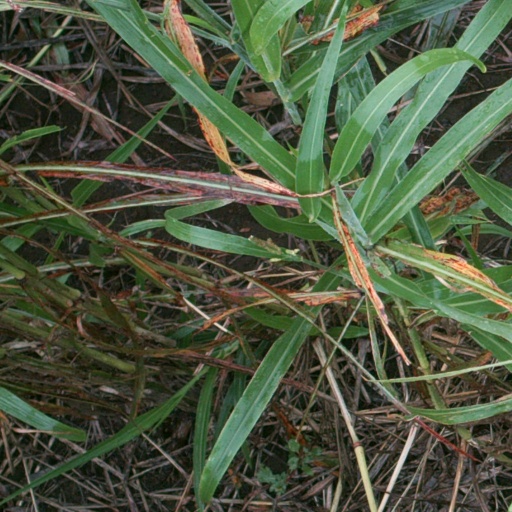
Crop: sorghum